Jaidon Anthony

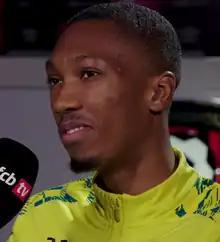
Anthony with AFC Bournemouth in 2020.

On 31 January 2020, Anthony joined National League South side Weymouth on loan for the remainder of the season. He made his debut for the Terras in a 5–1 win over Maidstone United on 29 February 2020 and scored the first and only goal of his brief loan spell in a 3–2 win over Dorking Wanderers on 25 July 2020.